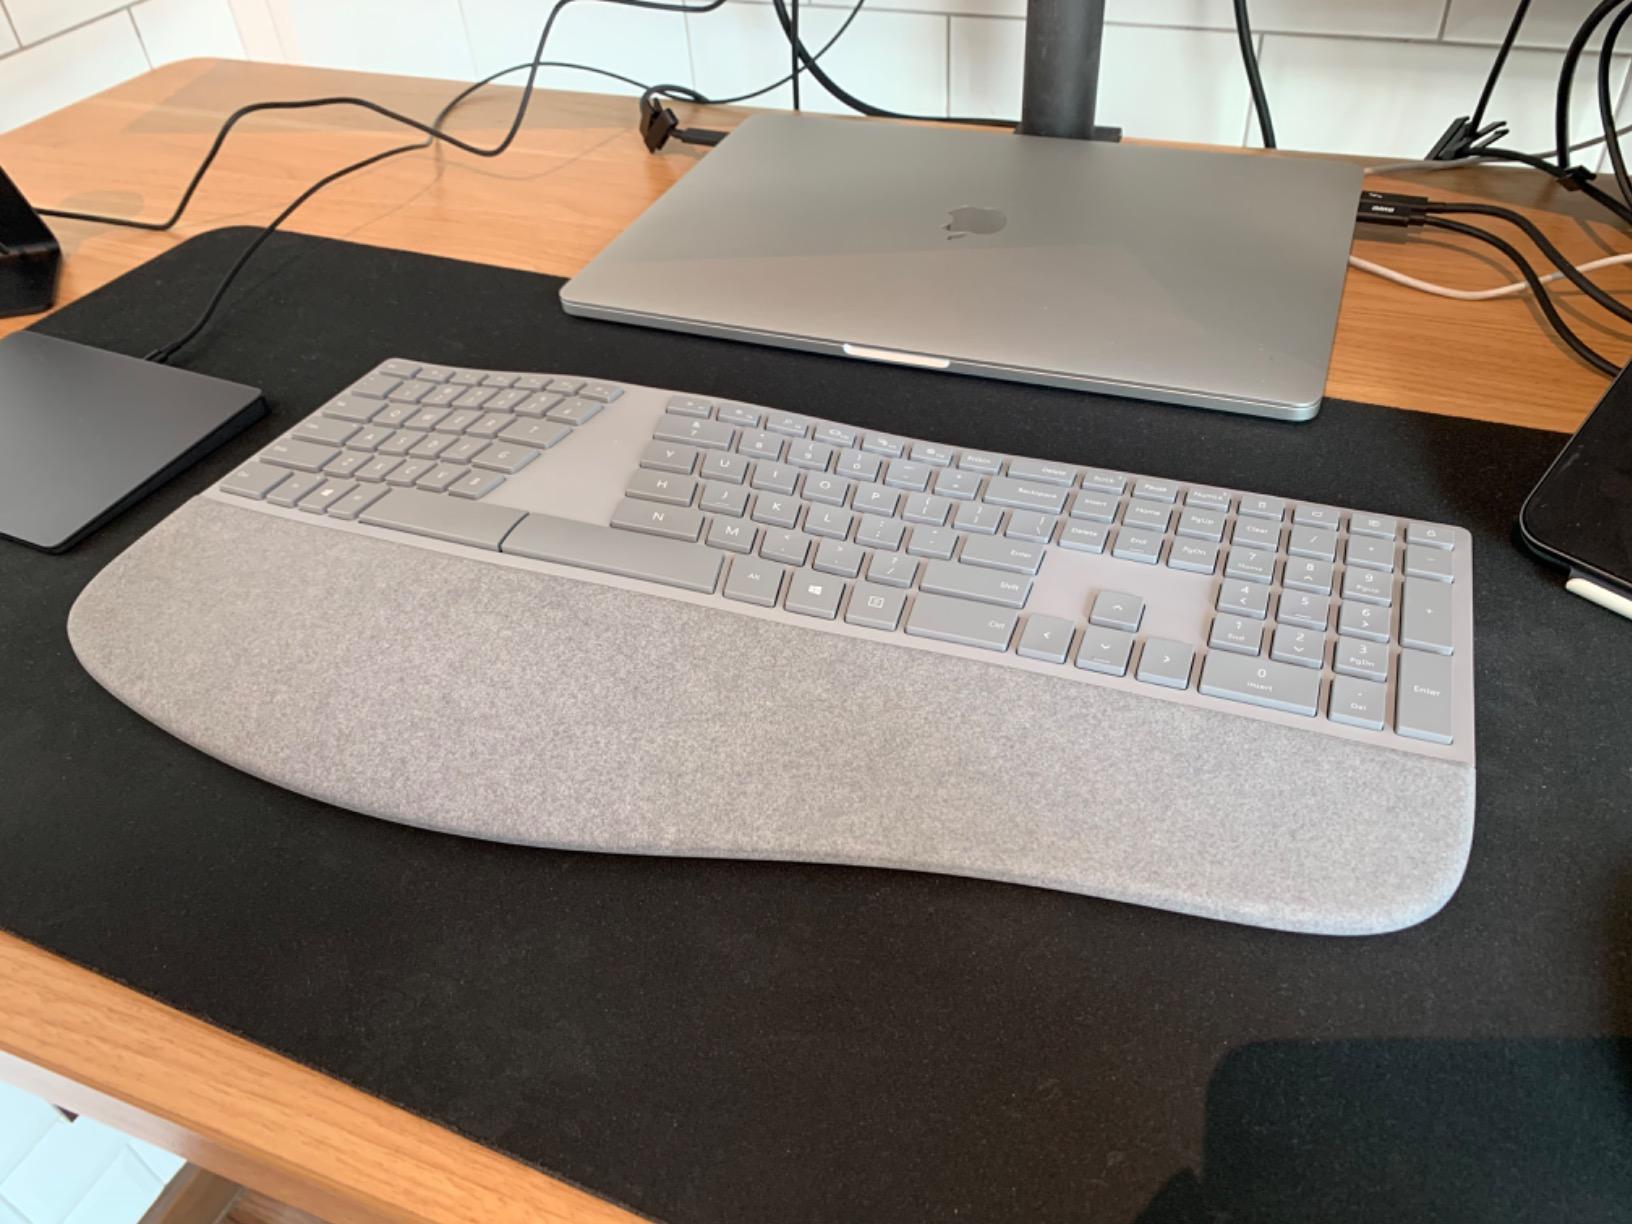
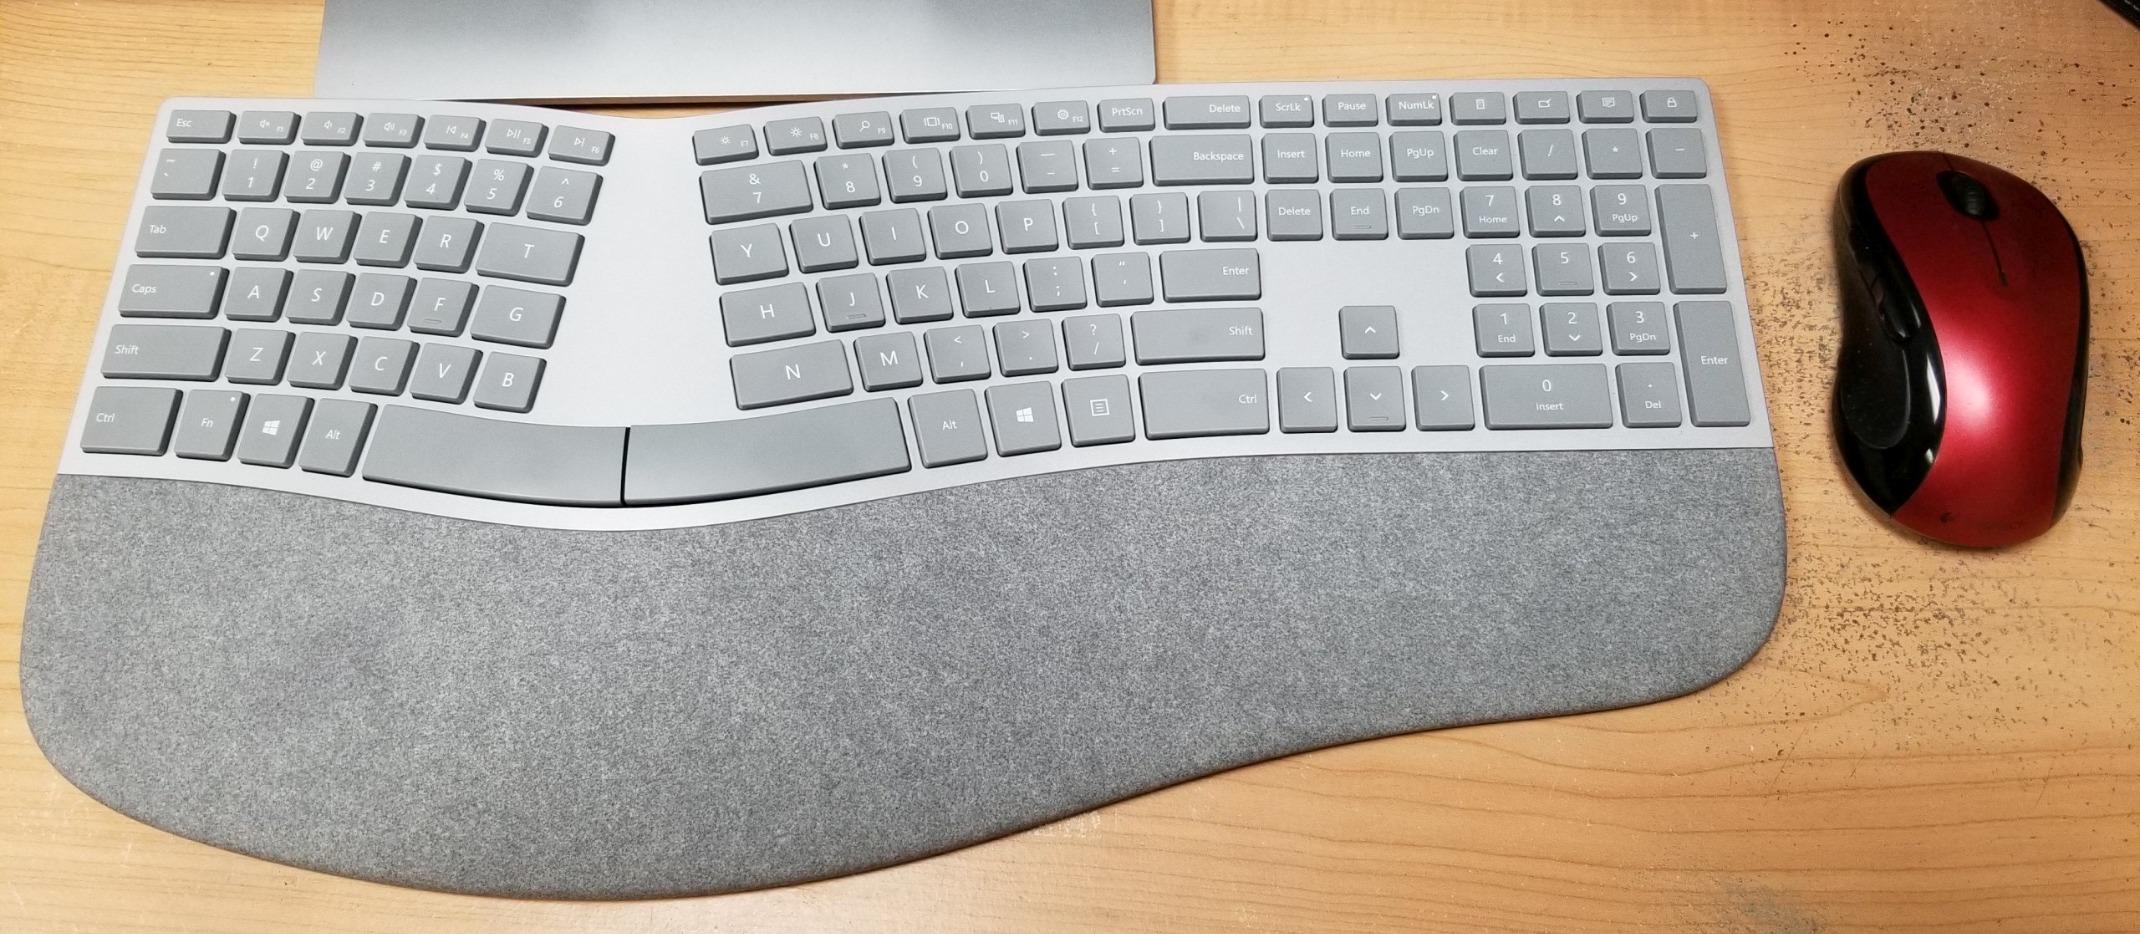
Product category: keyboard
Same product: yes